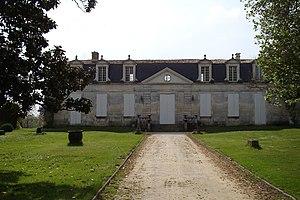
Château de la Vallade à Rétaud en Charente Maritime
Le logis de Vallade situé à Rétaud en Charente-Maritime est un château du XVIIIᵉ siècle construit sur un site archéologique, qui a abrité des orphelins dans une colonie agricole.
Cet article recense une partie des monuments historiques de la Charente-Maritime, en France.